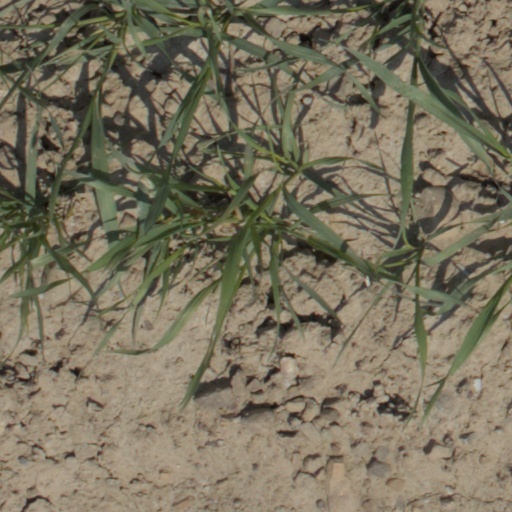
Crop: wheat